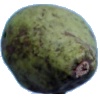
Label: Pear Stone 1